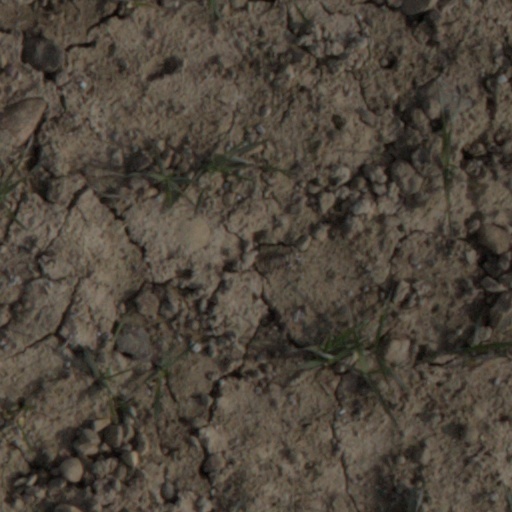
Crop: wheat